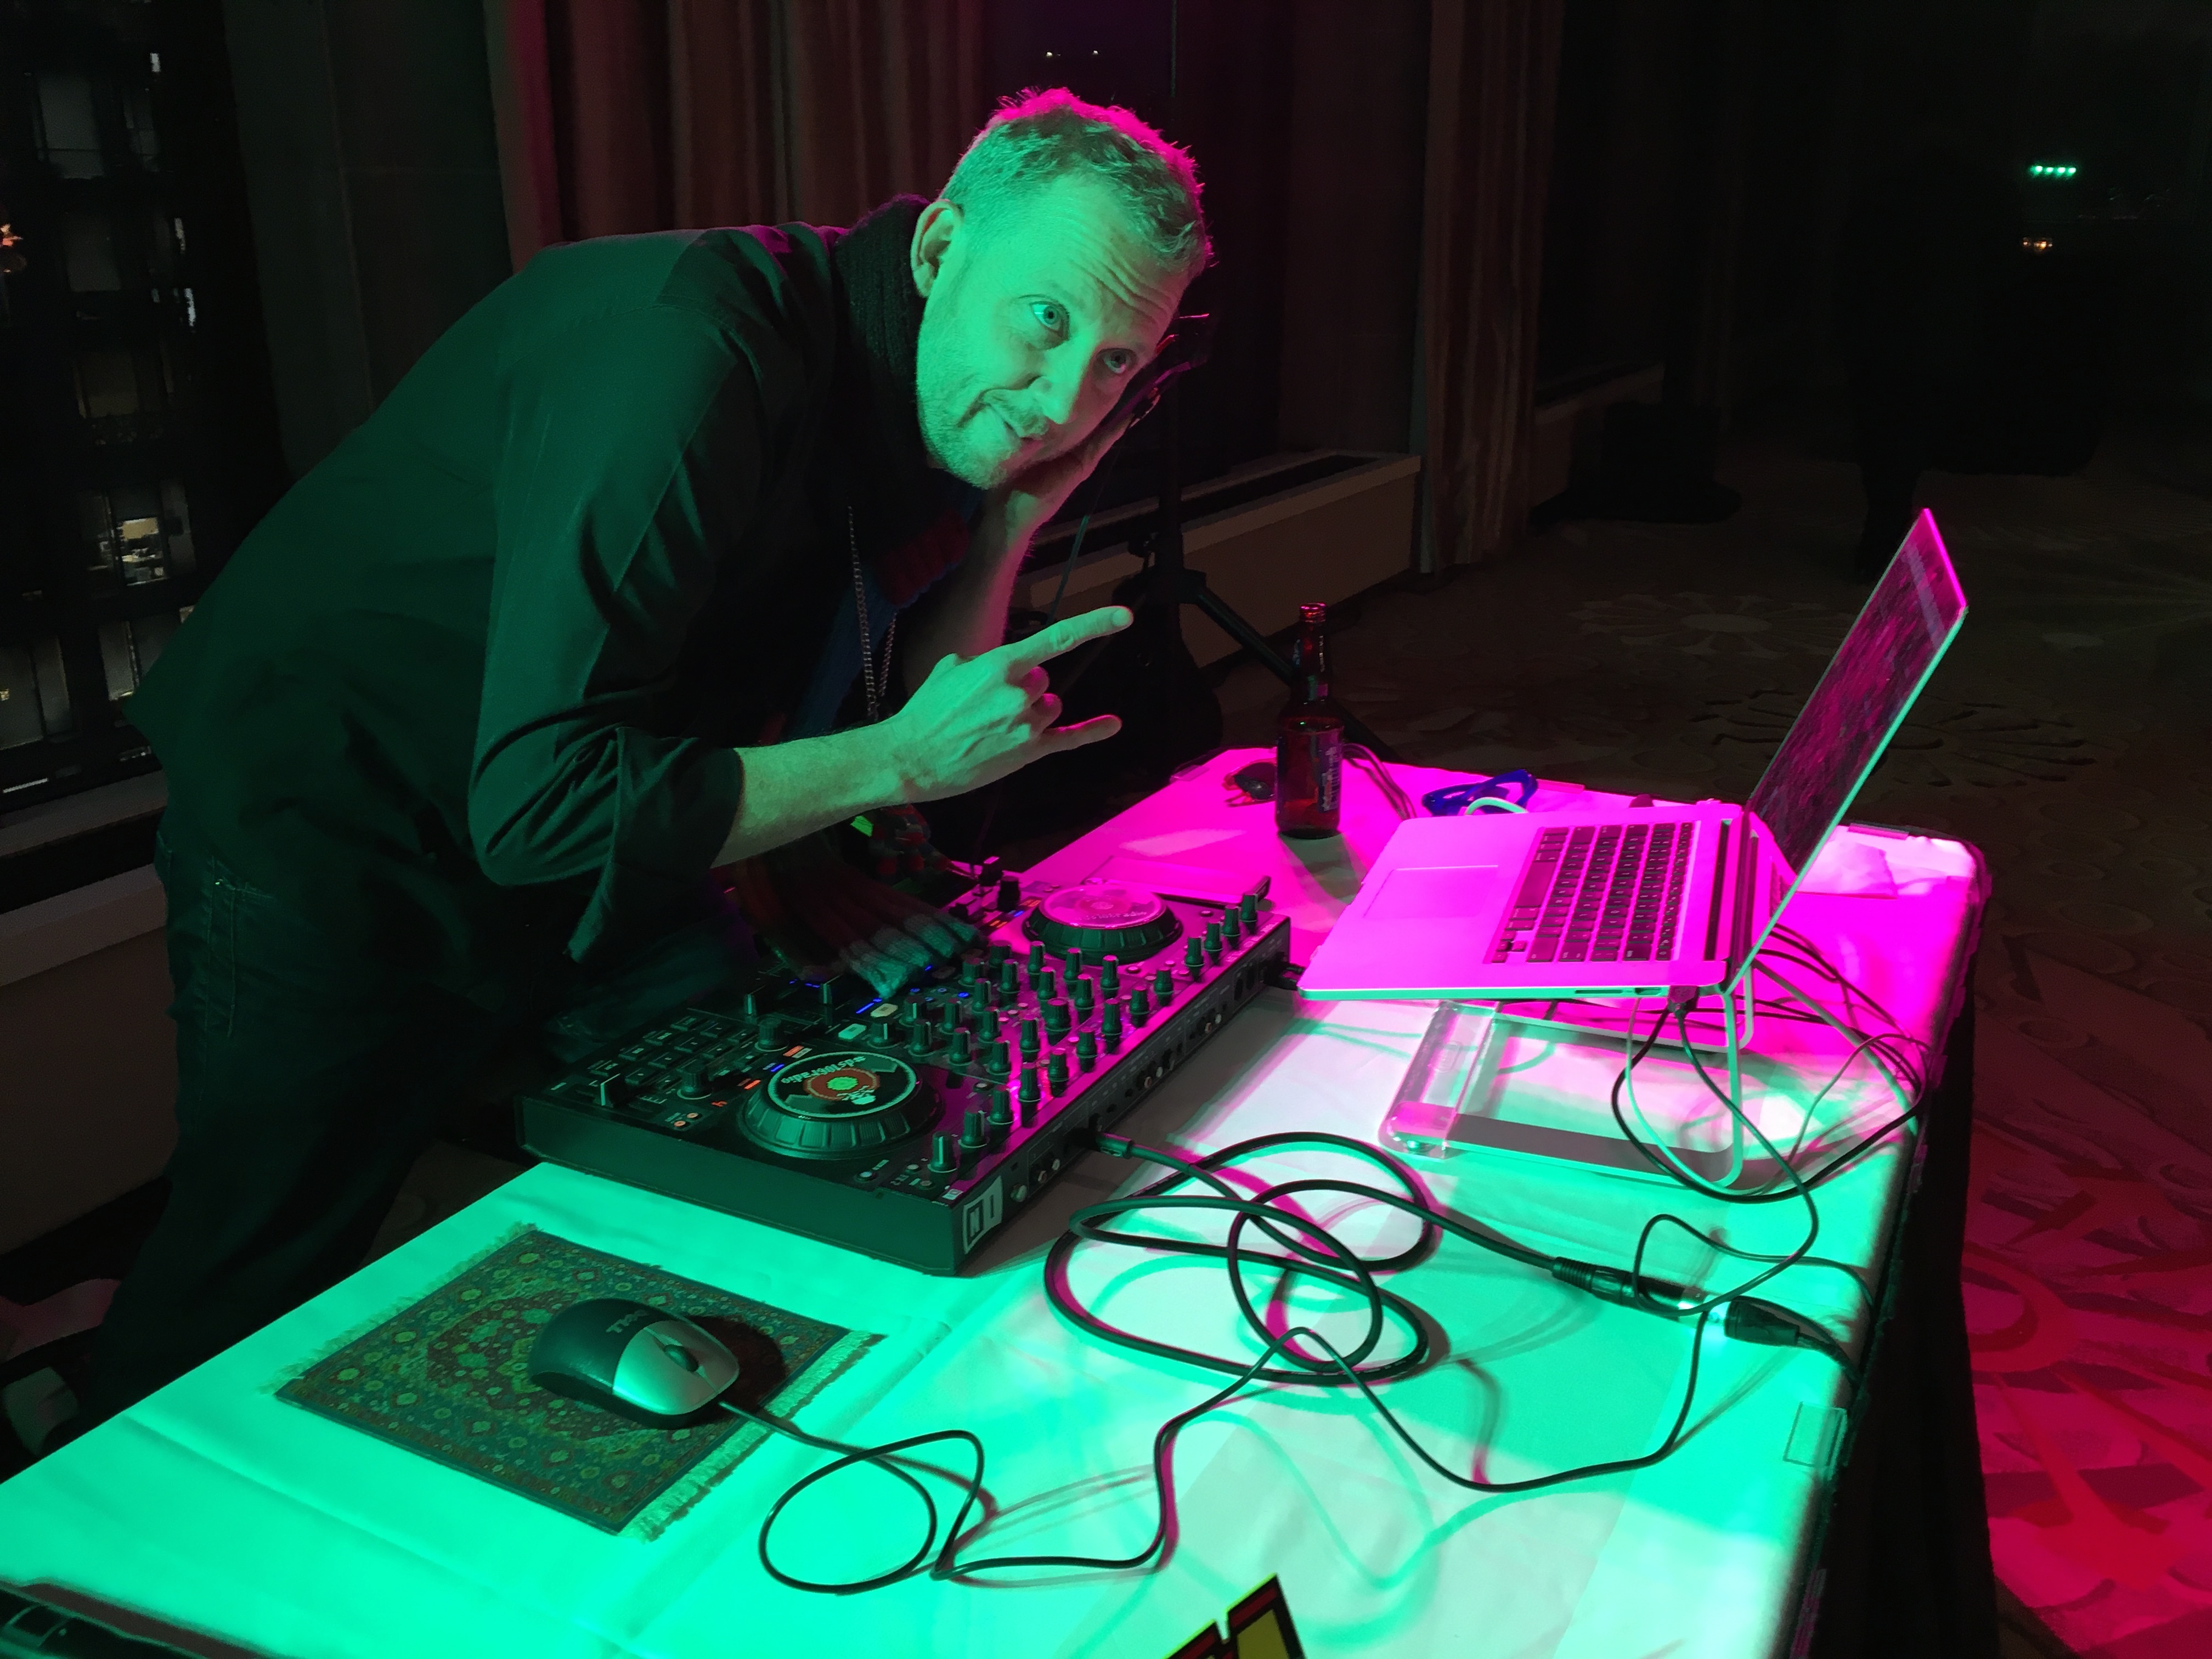
green, color, art, opened15, disc jockey